Stibadium

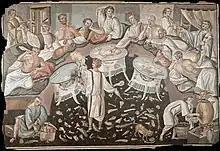
"Stibadium" on a mosaic in Chateau de Boudry, 5th century

Films about ancient Roman "convivia" often feature a "stibadium" rather than a "lectus".